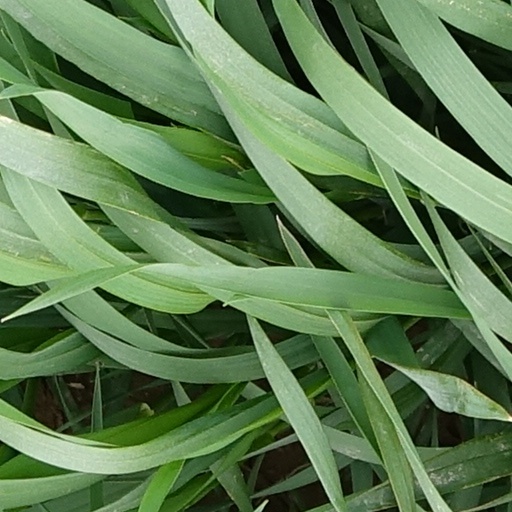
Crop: wheat